Pain de seigle valaisan

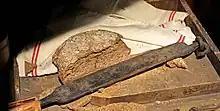
Pain de seigle valaisan in the Matterhorn Museum

Pain de seigle valaisan is a rye bread from Valais, Switzerland. It is recognized with an "appellation d'origine protégée" (AOP). It is often served with raclette cheese and charcuterie.